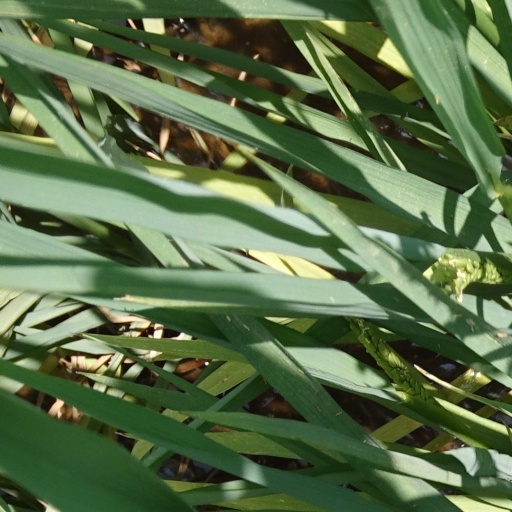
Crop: rice